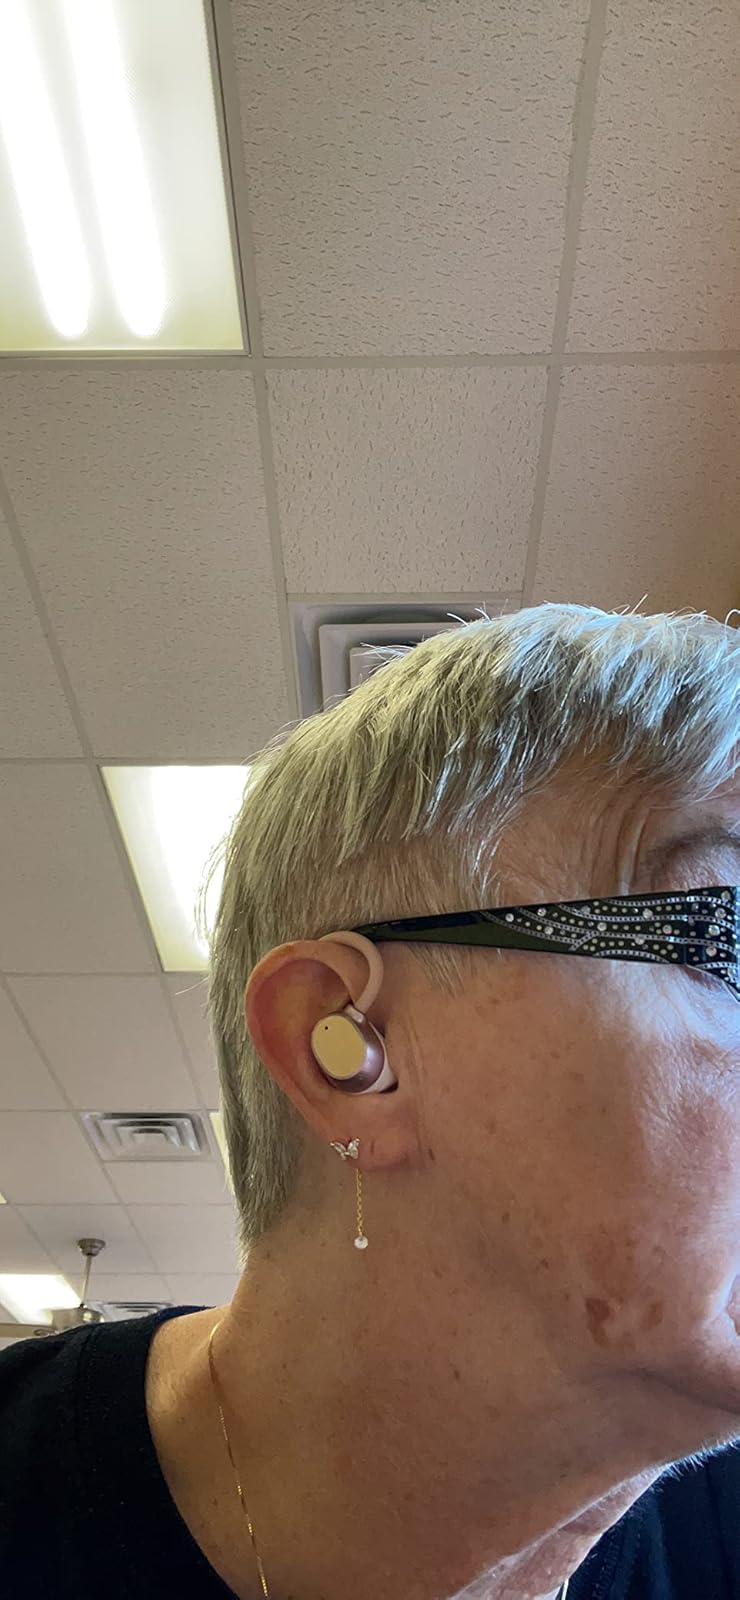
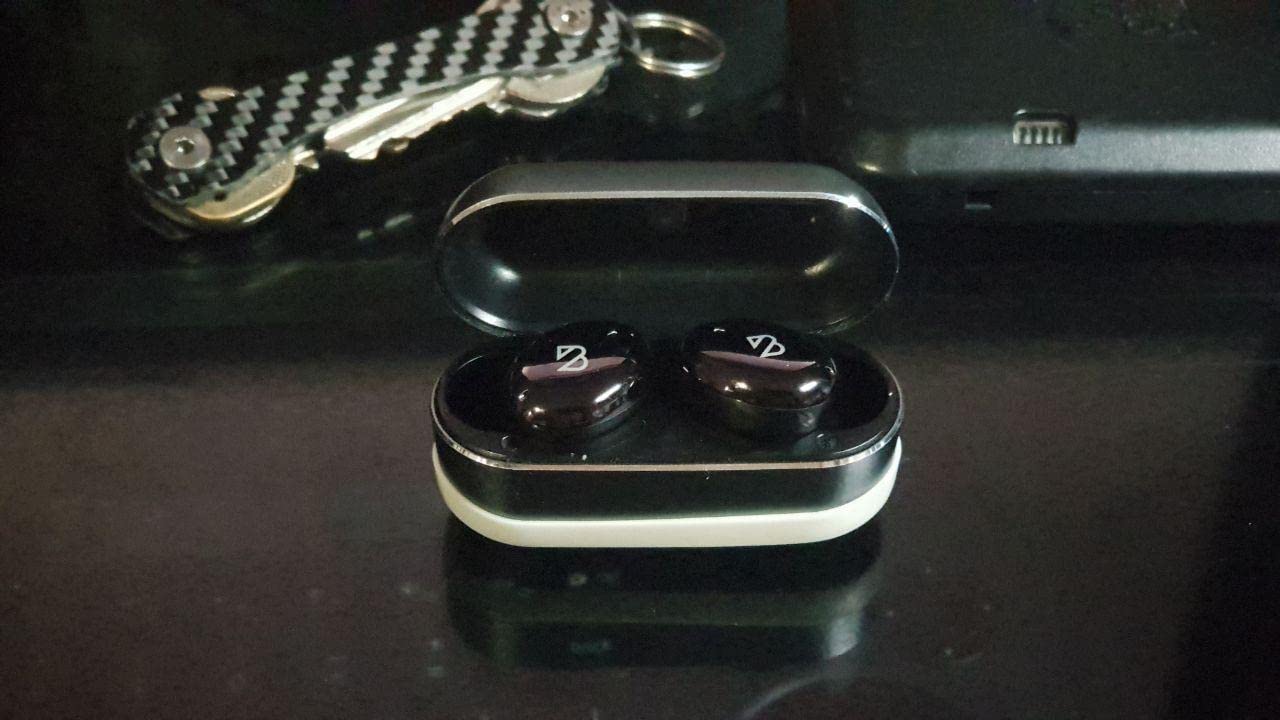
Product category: earbuds
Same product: no